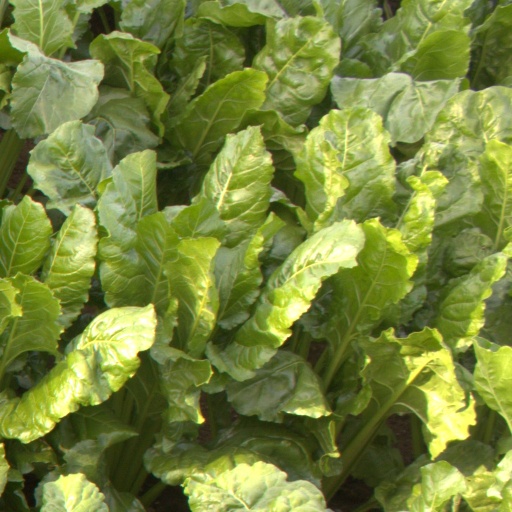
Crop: sugar beet